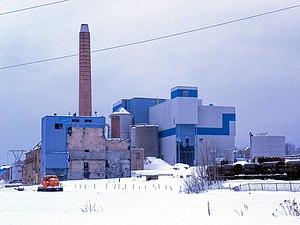
L'usine Gaspésia d'Abitibibowater en cours de démantèlement à Chandler (Québec).
Chandler est une ville située dans la MRC du Rocher-Percé, dans la région administrative de Gaspésie–Îles-de-la-Madeleine, au Québec, au Canada. Le recensement de 2016 y dénombre 7 546 habitants, elle est la deuxième plus grande ville de la Gaspésie. La municipalité est membre de la Fédération des Villages-relais du Québec. La principale artère de la ville est la route 132, au secteur du centre-ville, la rue commerciale, qui était à l'époque une ancienne rue principale, maintenant principale rue secondaire, traverse entièrement le quartier Chandler, passant devant l'usine Gaspésia et des édifices qui datent de la fondation de la ville.